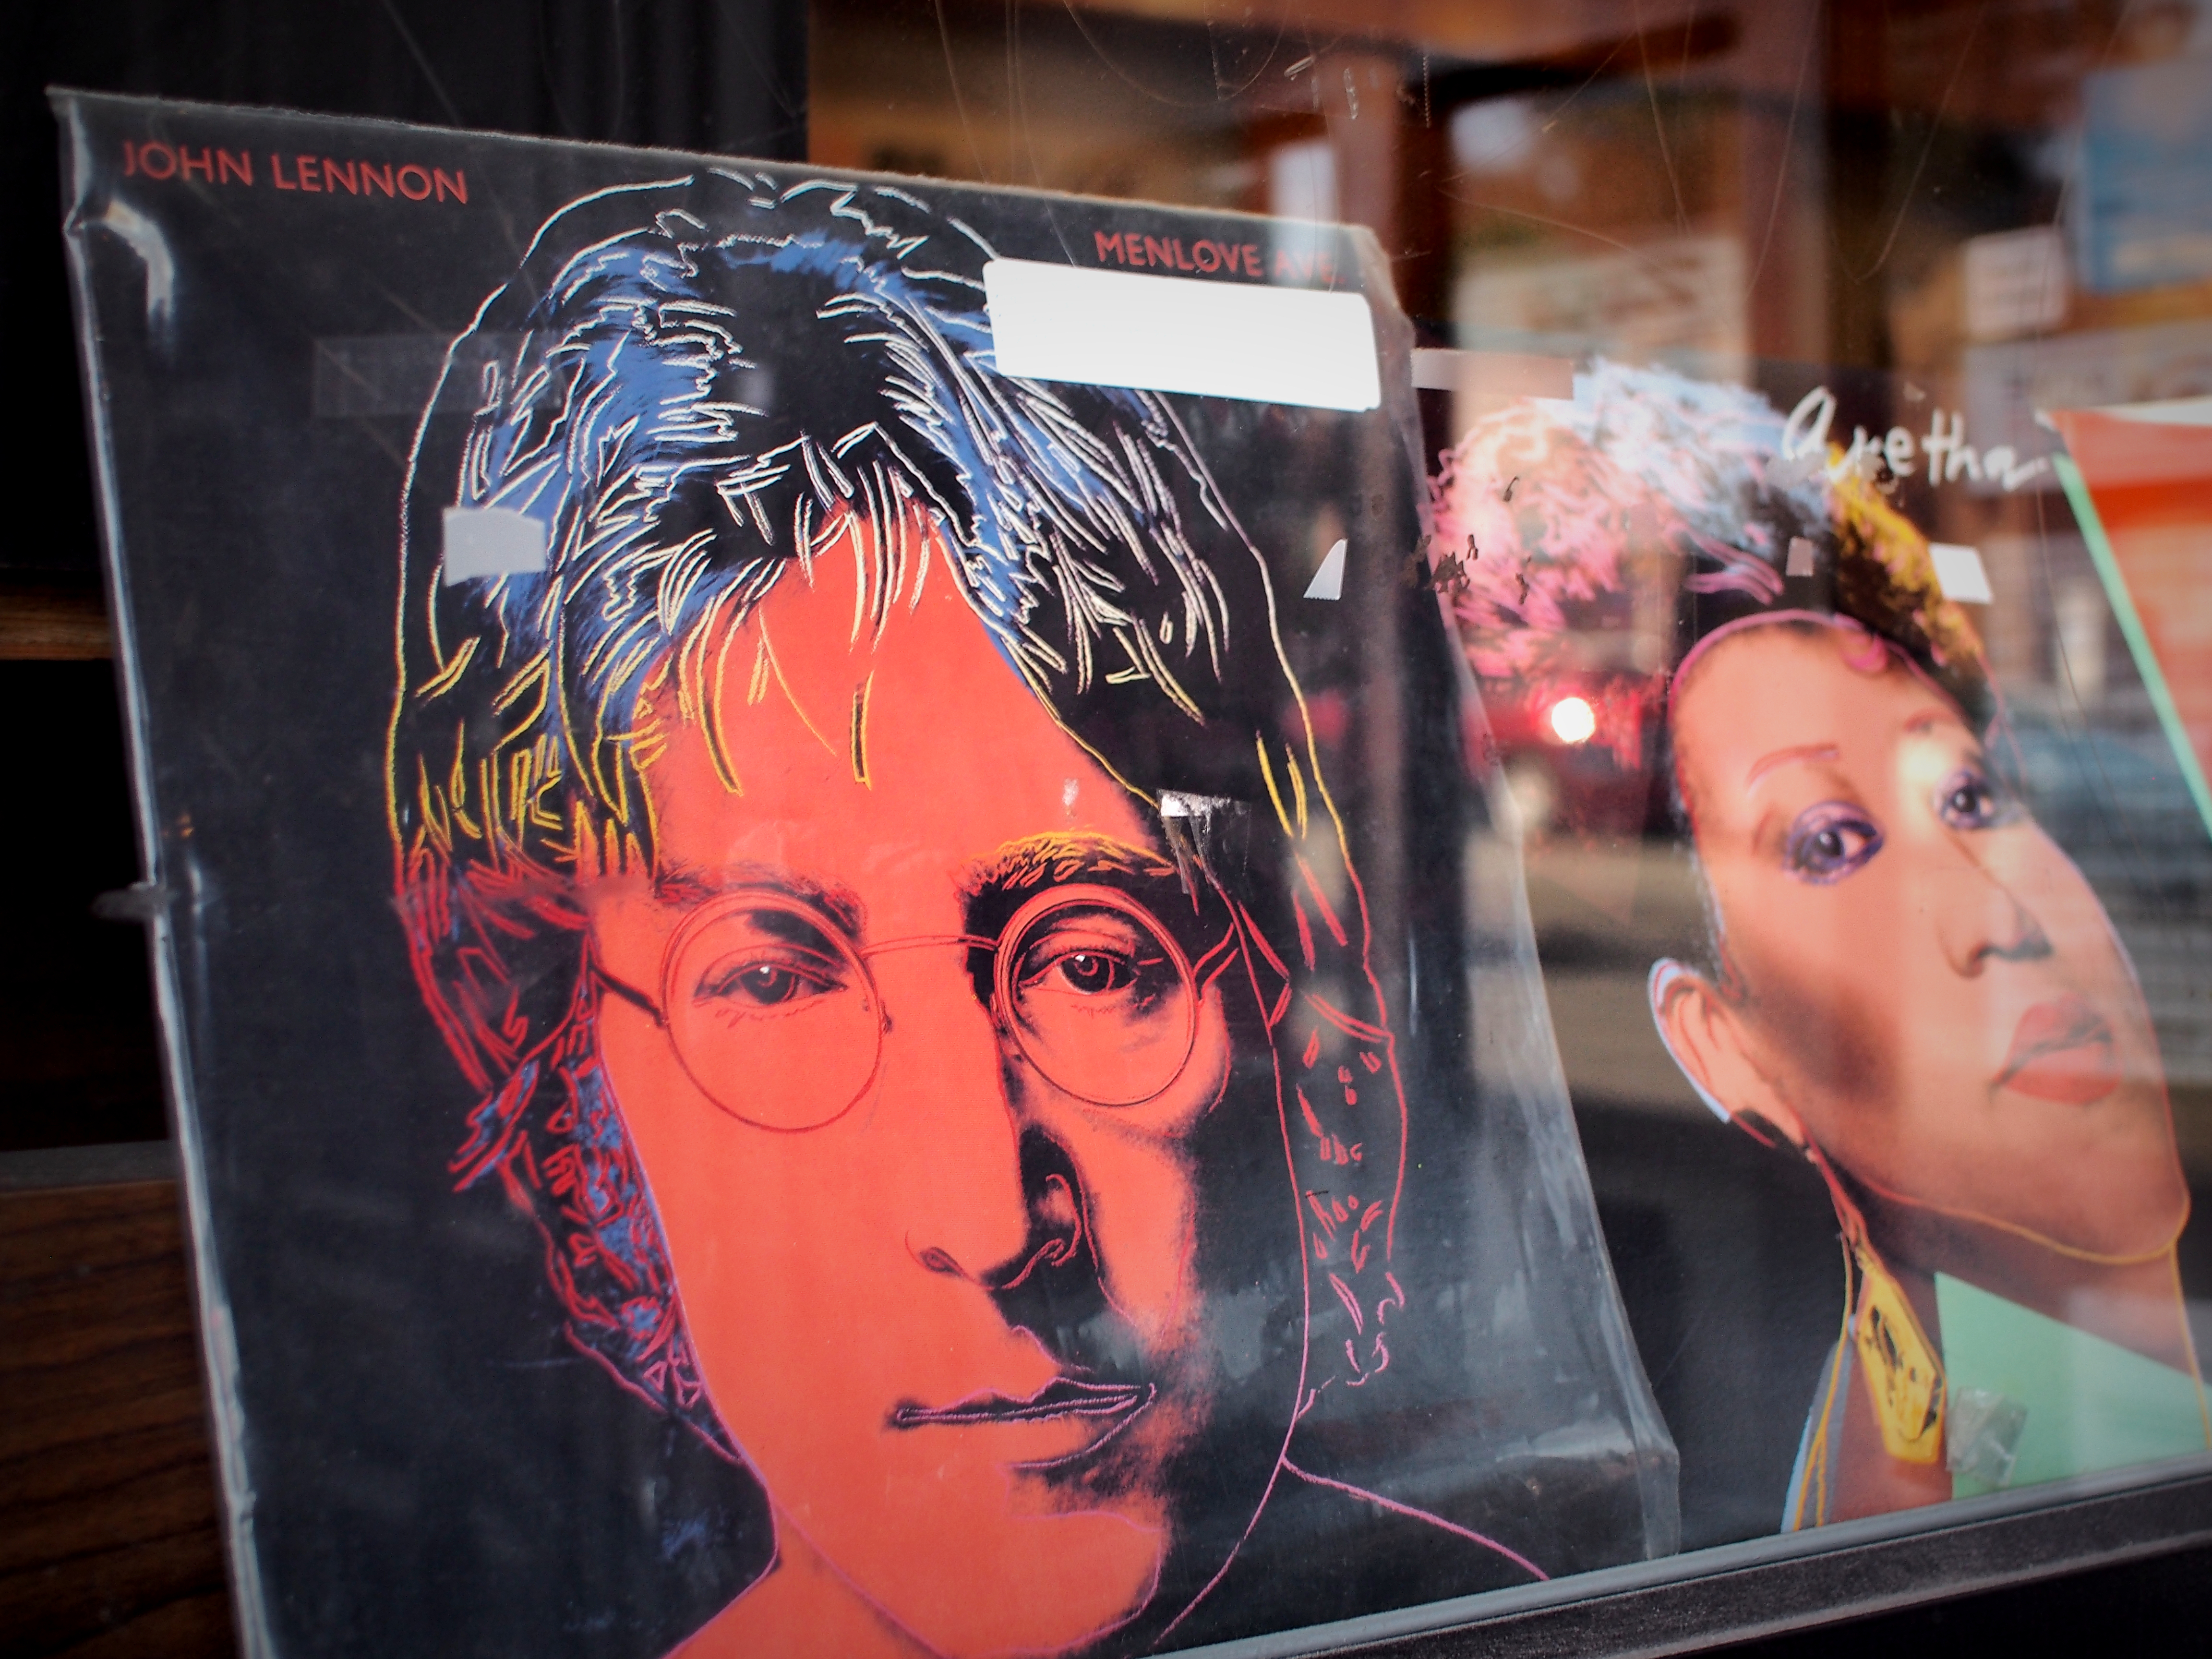
rock, record, window, singer, color, vancouver, musician, art, album, display, lp, cover, soul, comics, sigma30mmf28, coverart, olympusepl5, fotor, rockroll, beatles, johnlennon, rb, zulu, songwriter, arethafranklin, aretha